Alfred Gudeman

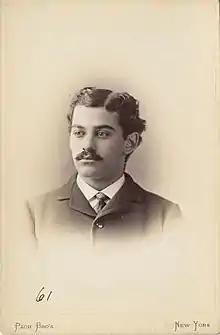
Alfred Gudeman as student at Columbia University (1883)

Alfred Gudeman (August 26, 18629 September 1942) was an American-German classical scholar.